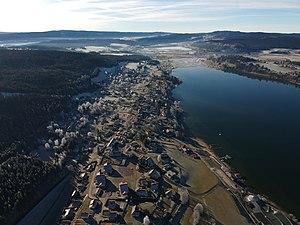
Vue de la commune de Malbuisson sur le bord du Lac de Saint-Point. Au fond le Lac de Remoray.
Malbuisson est une commune française située dans le département du Doubs en région Bourgogne-Franche-Comté, sur le bord du lac de Saint-Point. Les habitants se nomment les Malbuissonnais et Malbuissonnaises.